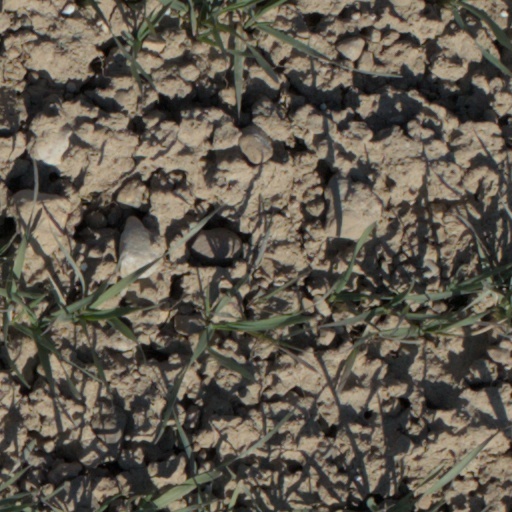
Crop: wheat